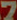
Number: 7